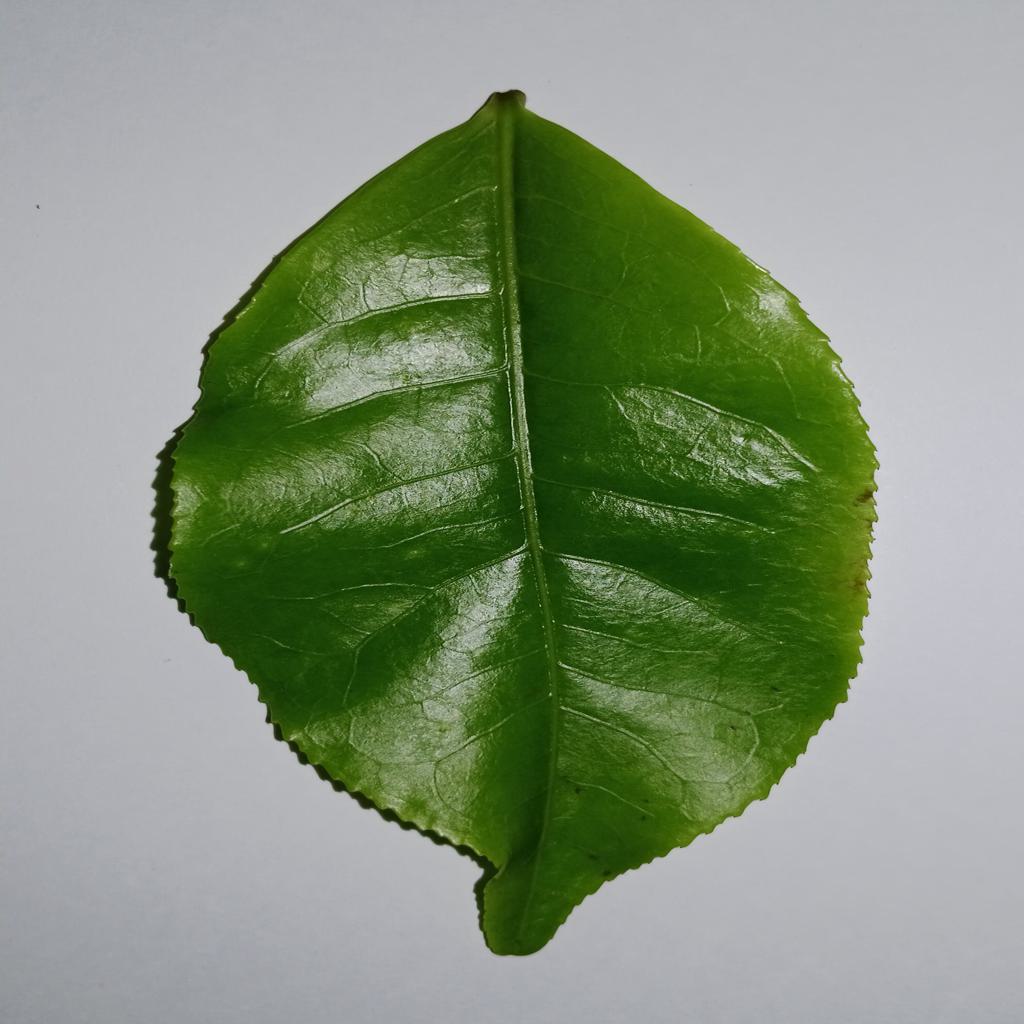
Label: Healthy